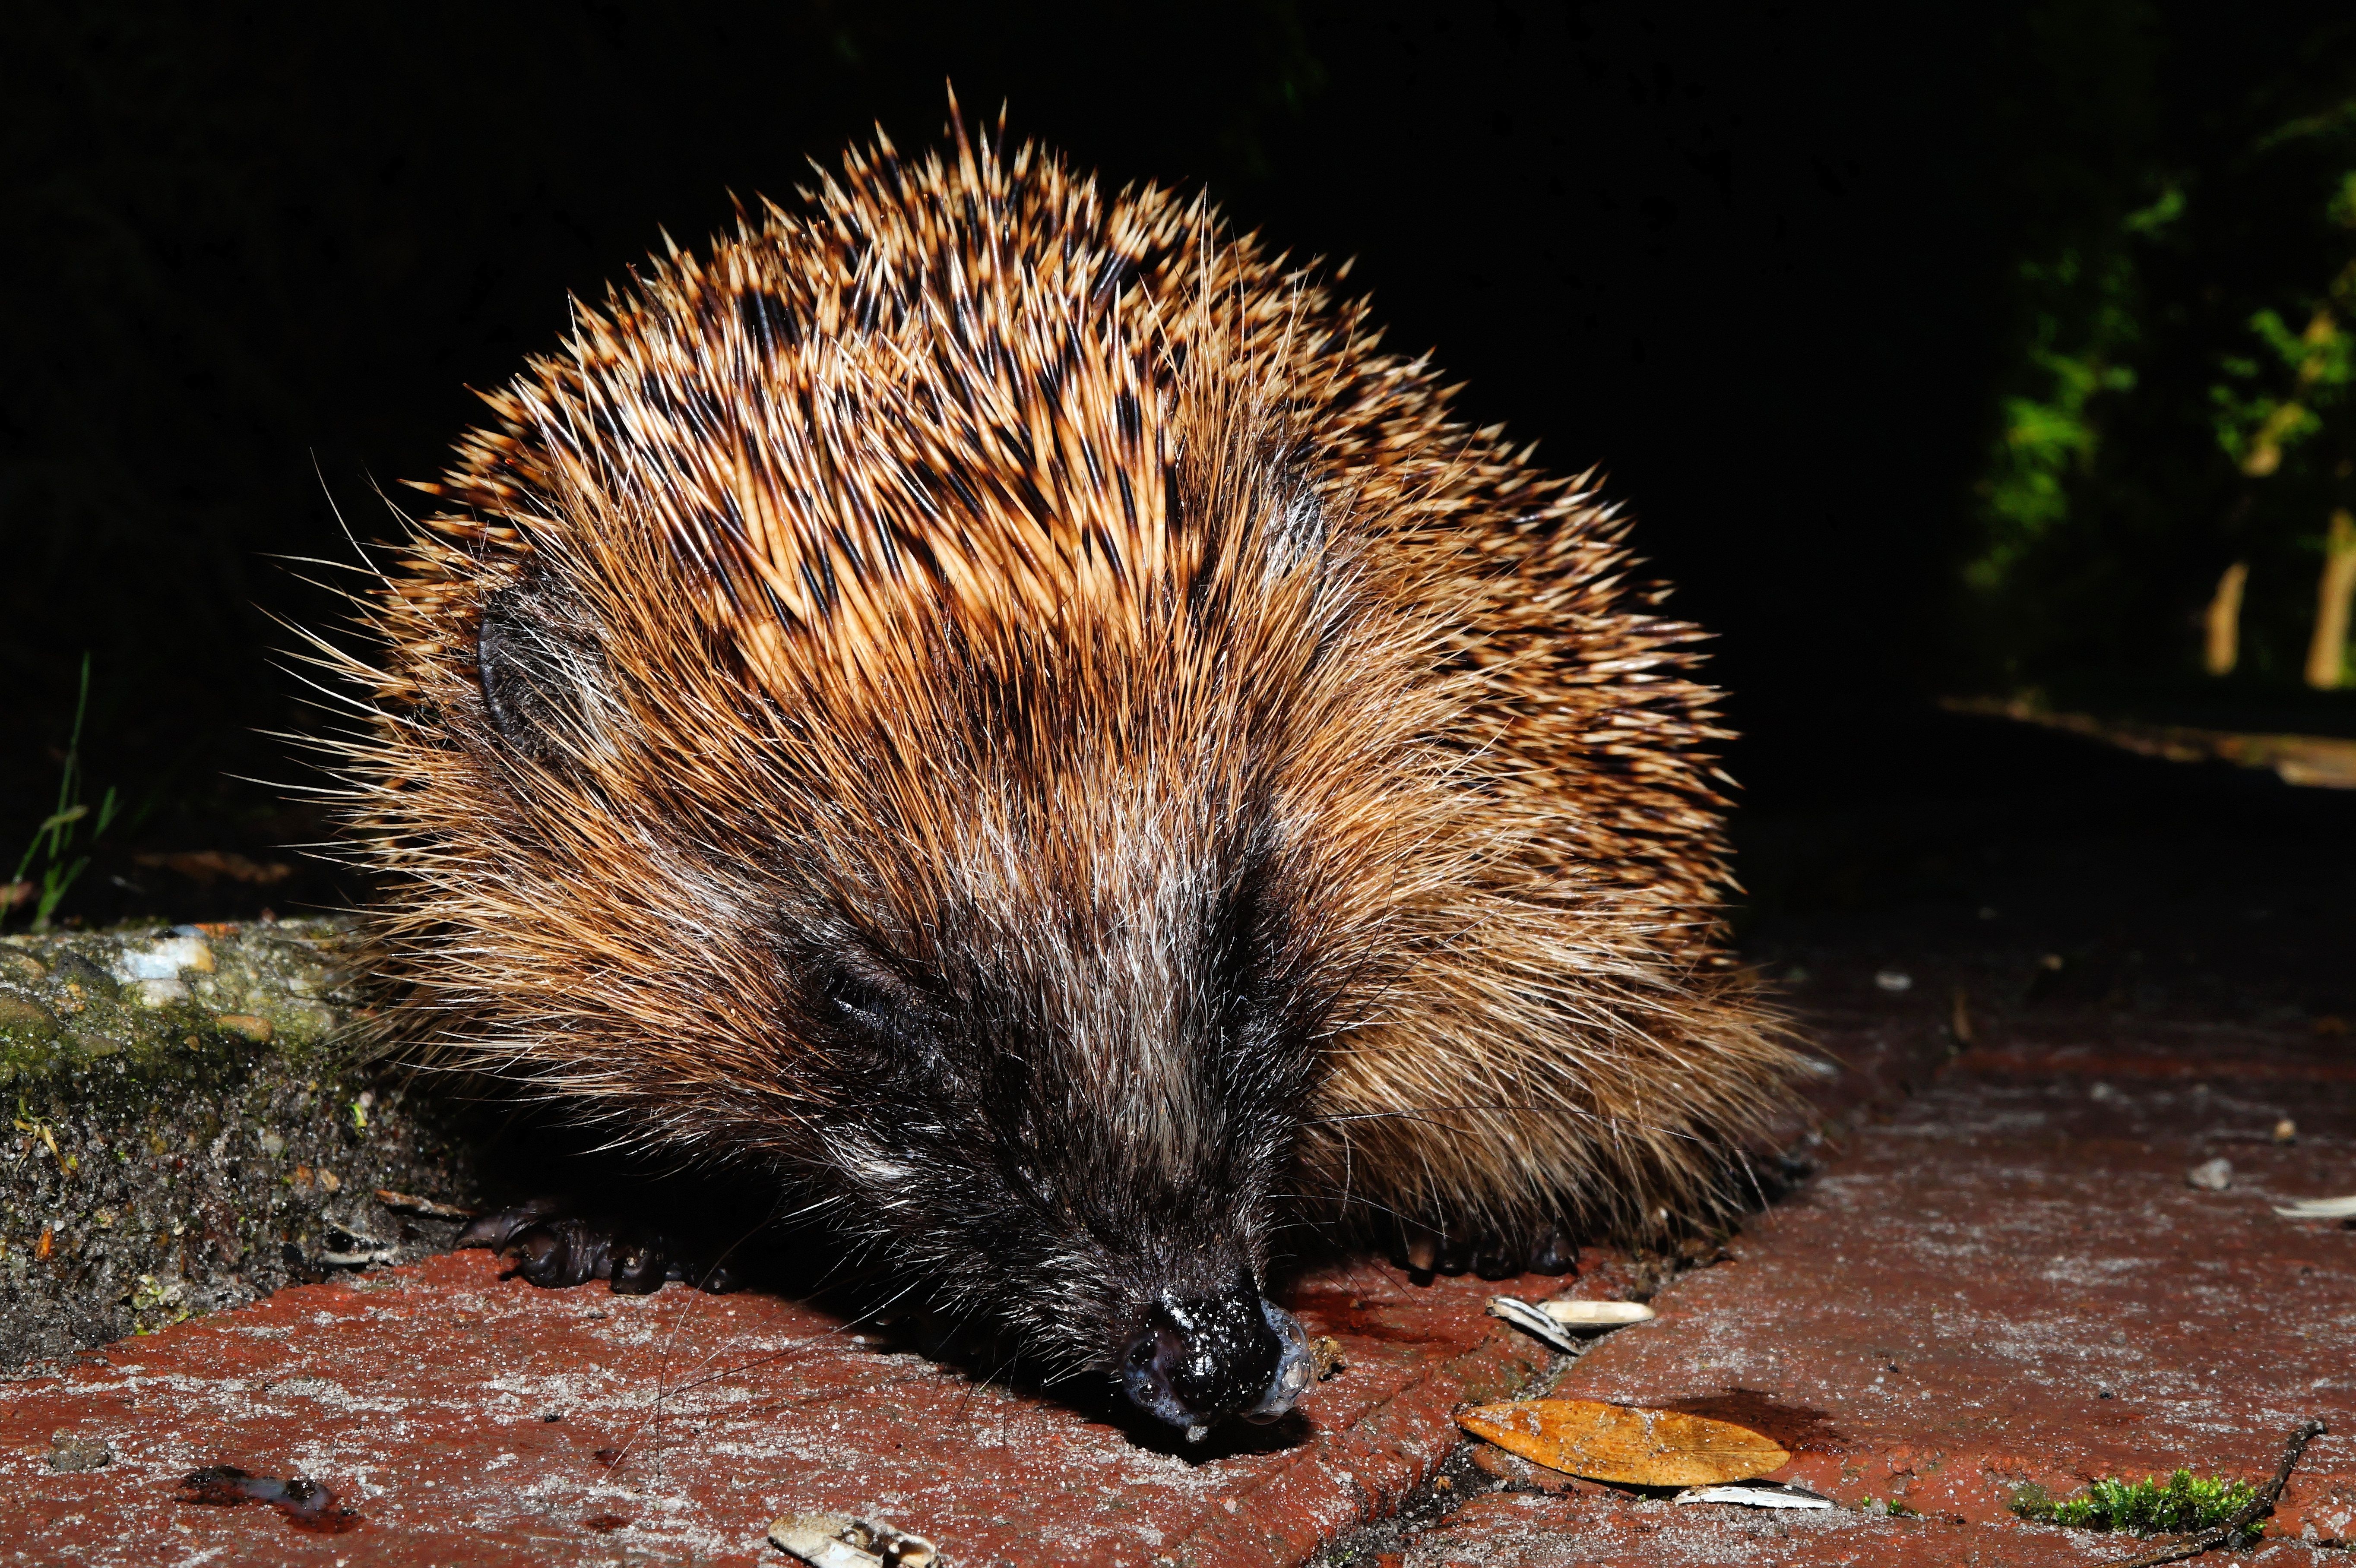
prickly, cute, wildlife, brown, mammal, fauna, whiskers, hedgehog, vertebrate, animal world, foraging, young animal, porcupine, garage driveway, echidna, erinaceidae, domesticated hedgehog, monotreme